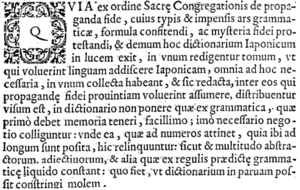
La cédille ‹ ◌̧ › est un diacritique de l'alphabet latin. Elle ne se place en français que sous la lettre c, autant sous une minuscule que sous une majuscule : ç, Ç. Elle est utilisée par plusieurs autres langues sous différentes lettres. On peut voir une certaine ressemblance avec le chiffre 5 dont la barre supérieure aurait été supprimée.
Le e cédillé paléographique est un e muni d'une cédille ou parfois d'un ogonek. Il a disparu en français mais était présent dans certains manuscrits de l'ancien français et en imprimerie, ainsi que dans d'autres langues.